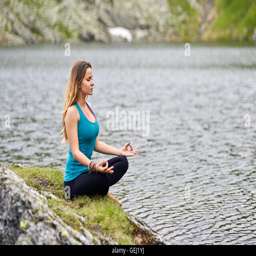
young woman practicing yoga by a lake in the mountains